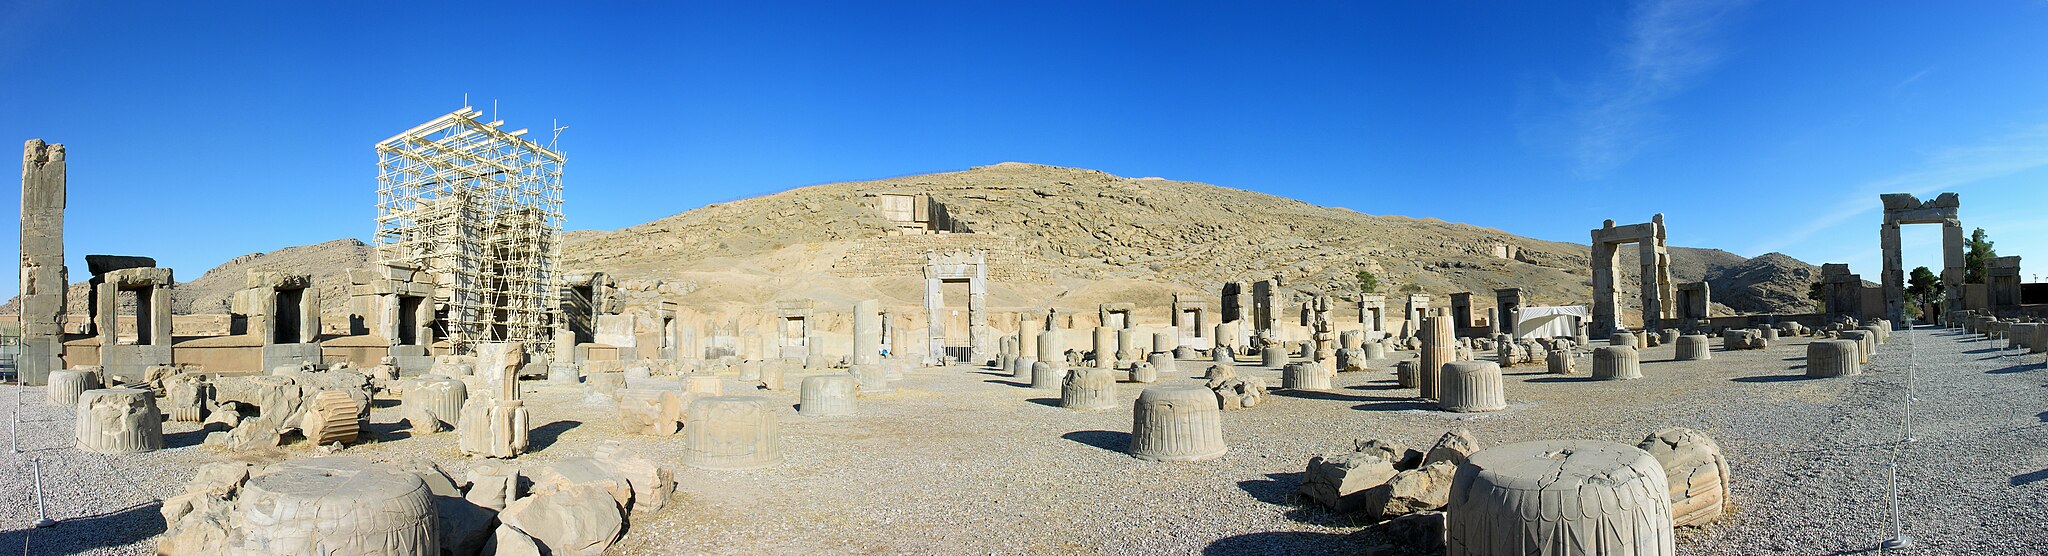
Title: 2009-11-24 Persepolis 01
Description: Iran , Panoramic views of Persepolis
Date: 2009-11-24
Categories: Taken with Nikon Coolpix 8800, Hall of hundred columns, Panoramas of Iran, Files with coordinates missing SDC location of creation, 2009 in Persepolis, Iran photographs taken on 2009-11-24, Files by User:simisa, Remote views of Artaxerxes III Tomb